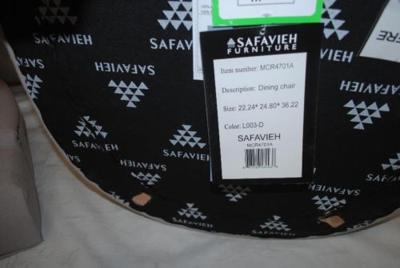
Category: chair